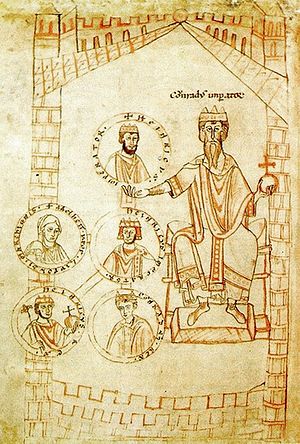
Tysk-romersk kejser / Oversigt over kejserene / Tysk-romerske kejsere / 1027–1125: Salierne
Den Tysk-romerske kejser, officielt Romernes kejser var herskeren over Det tysk-romerske Rige. Riget blev af den romersk-katolske kirke betragtet som den eneste retsgyldige arvtager til Romerriget i middelalderen og tidlig moderne tid. Titlen blev holdt sammen med titlen Konge af Italien fra det 8. til det 16. århundrede og næsten uden afbrydelse med titlen Romernes konge gennem det 12. til det 18. århundrede.